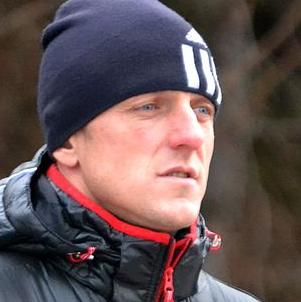
Age: 41